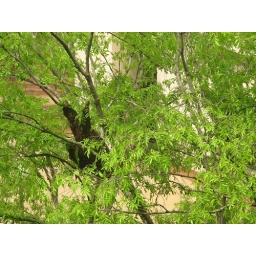
Bees in a tree on the north side of the Sanchez building on UT's campus. Photographed by Haley Richardson.